20th-century Western painting

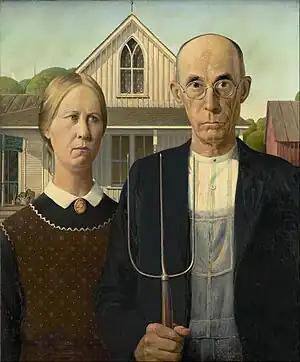
Grant Wood, 1930, Social Realism. "American Gothic" portrays a pitchfork-holding farmer and a younger woman in front of a house of Carpenter Gothic style. It is one of the most familiar and iconic images in 20th-century American art.

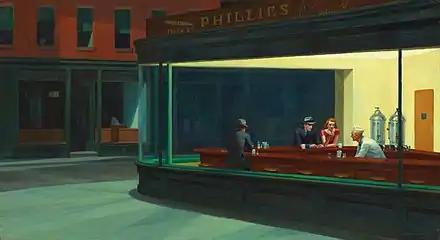
Edward Hopper, "Nighthawks" (1942), Cityscape

Marcel Duchamp came to international prominence in the wake of the New York City Armory Show in 1913 where his "Nude Descending a Staircase" became the "cause célèbre". He subsequently created "The Bride Stripped Bare by Her Bachelors, Even, Large Glass". The "Large Glass" pushed the art of painting to radical new limits being part painting, part collage, part construction. Duchamp (who was soon to renounce artmaking for chess) became closely associated with the Dada movement that began in neutral Zürich, Switzerland, during World War I and peaked from 1916 to 1920. The movement primarily involved visual arts, literature (poetry, art manifestoes, art theory), theatre, and graphic design, and concentrated its anti war politic through a rejection of the prevailing standards in art through anti-art cultural works. Francis Picabia, Man Ray, Kurt Schwitters, Tristan Tzara, Hans Richter, Jean Arp, Sophie Taeuber-Arp, along with Duchamp and many others are associated with the Dadaist movement. Duchamp and several Dadaists are also associated with Surrealism, the movement that dominated European painting in the 1920s and 1930s.